Marj Dusay

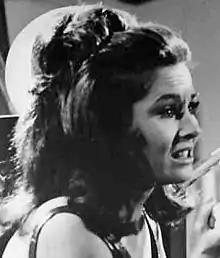
Dusay in a scene from the TV series "", 1968

Marjorie Ellen Mahoney Dusay (née Mahoney; February 20, 1936 – January 28, 2020) was an American actress known for her roles on American soap operas. She was especially known for her role as Alexandra Spaulding on "Guiding Light", a role she played on and off from 1993 through the show's 2009 cancellation, as well as Jean Faircloth, the wife of Douglas MacArthur, in the 1977 movie "MacArthur".